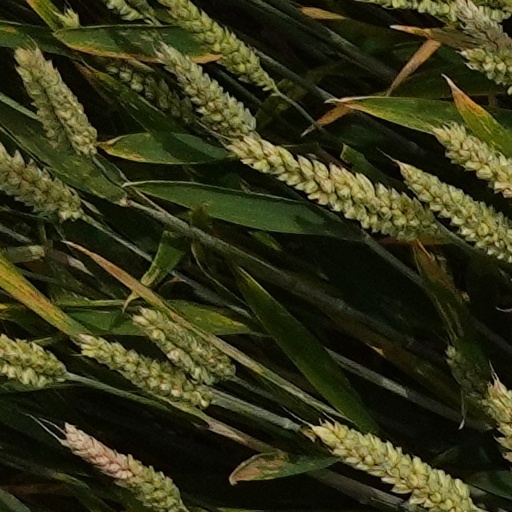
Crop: wheat